French art

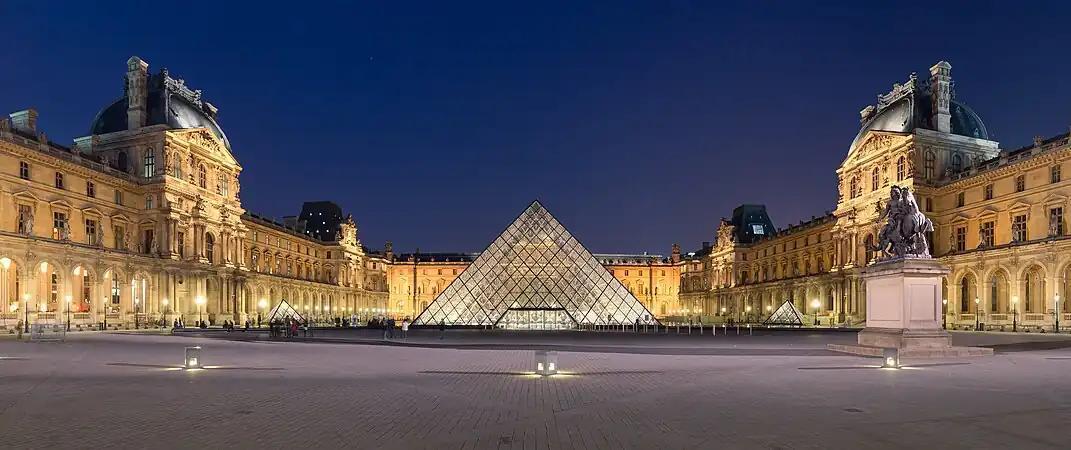
Musée du Louvre

The last half of the eighteenth century saw a turn to Neoclassicism in France, that is to say a conscious use of Greek and Roman forms and iconography. This movement was promoted by intellectuals such as Diderot, in reaction to the artificiality and the decorative essence of the "rocaille" style. In painting, the greatest representative of this style is Jacques-Louis David, who, mirroring the profiles of Greek vases, emphasized the use of the profile. His subject matter often involved classical history such as the death of Socrates and Brutus. The dignity and subject matter of his paintings were greatly inspired by the works of Nicolas Poussin from the seventeenth century. Poussin and David were in turn major influences on Jean Auguste Dominique Ingres. Other important neoclassical painters of the period are Jean-Baptiste Greuze, Joseph-Marie Vien and, in the portrait genre, Élisabeth Louise Vigée Le Brun. Neoclassicism also penetrated decorative arts and architecture.